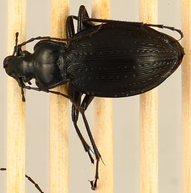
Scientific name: Pterostichus coracinus
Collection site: Mountain Lake Biological Station NEON (MLBS), plot MLBS_009